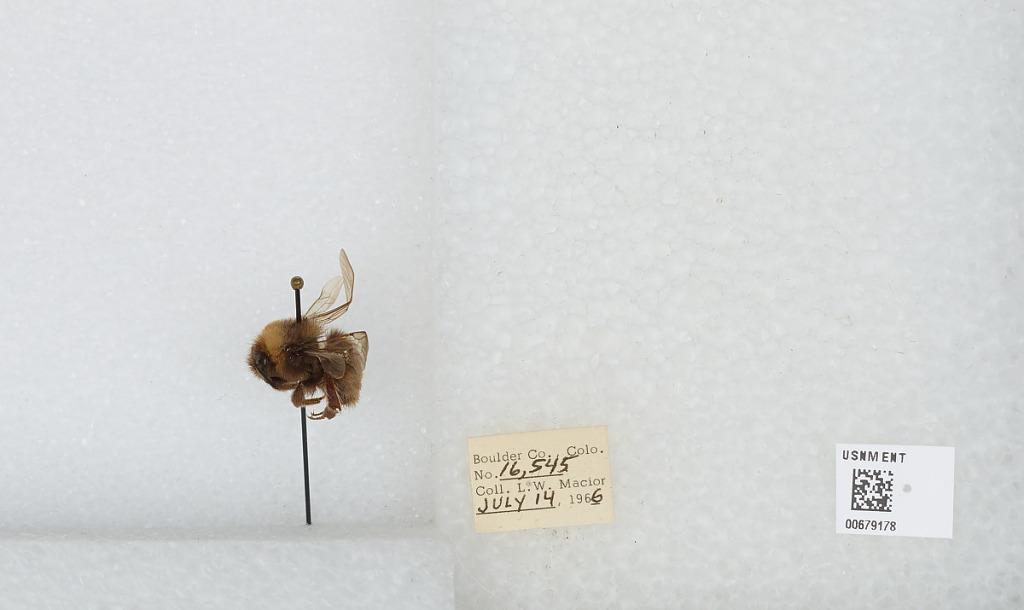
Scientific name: Bombus (Bombus) occidentalis Greene
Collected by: L. Macior
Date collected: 1966-7-14
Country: United States
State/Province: Colorado
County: Boulder
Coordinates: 40.0017, -105.308